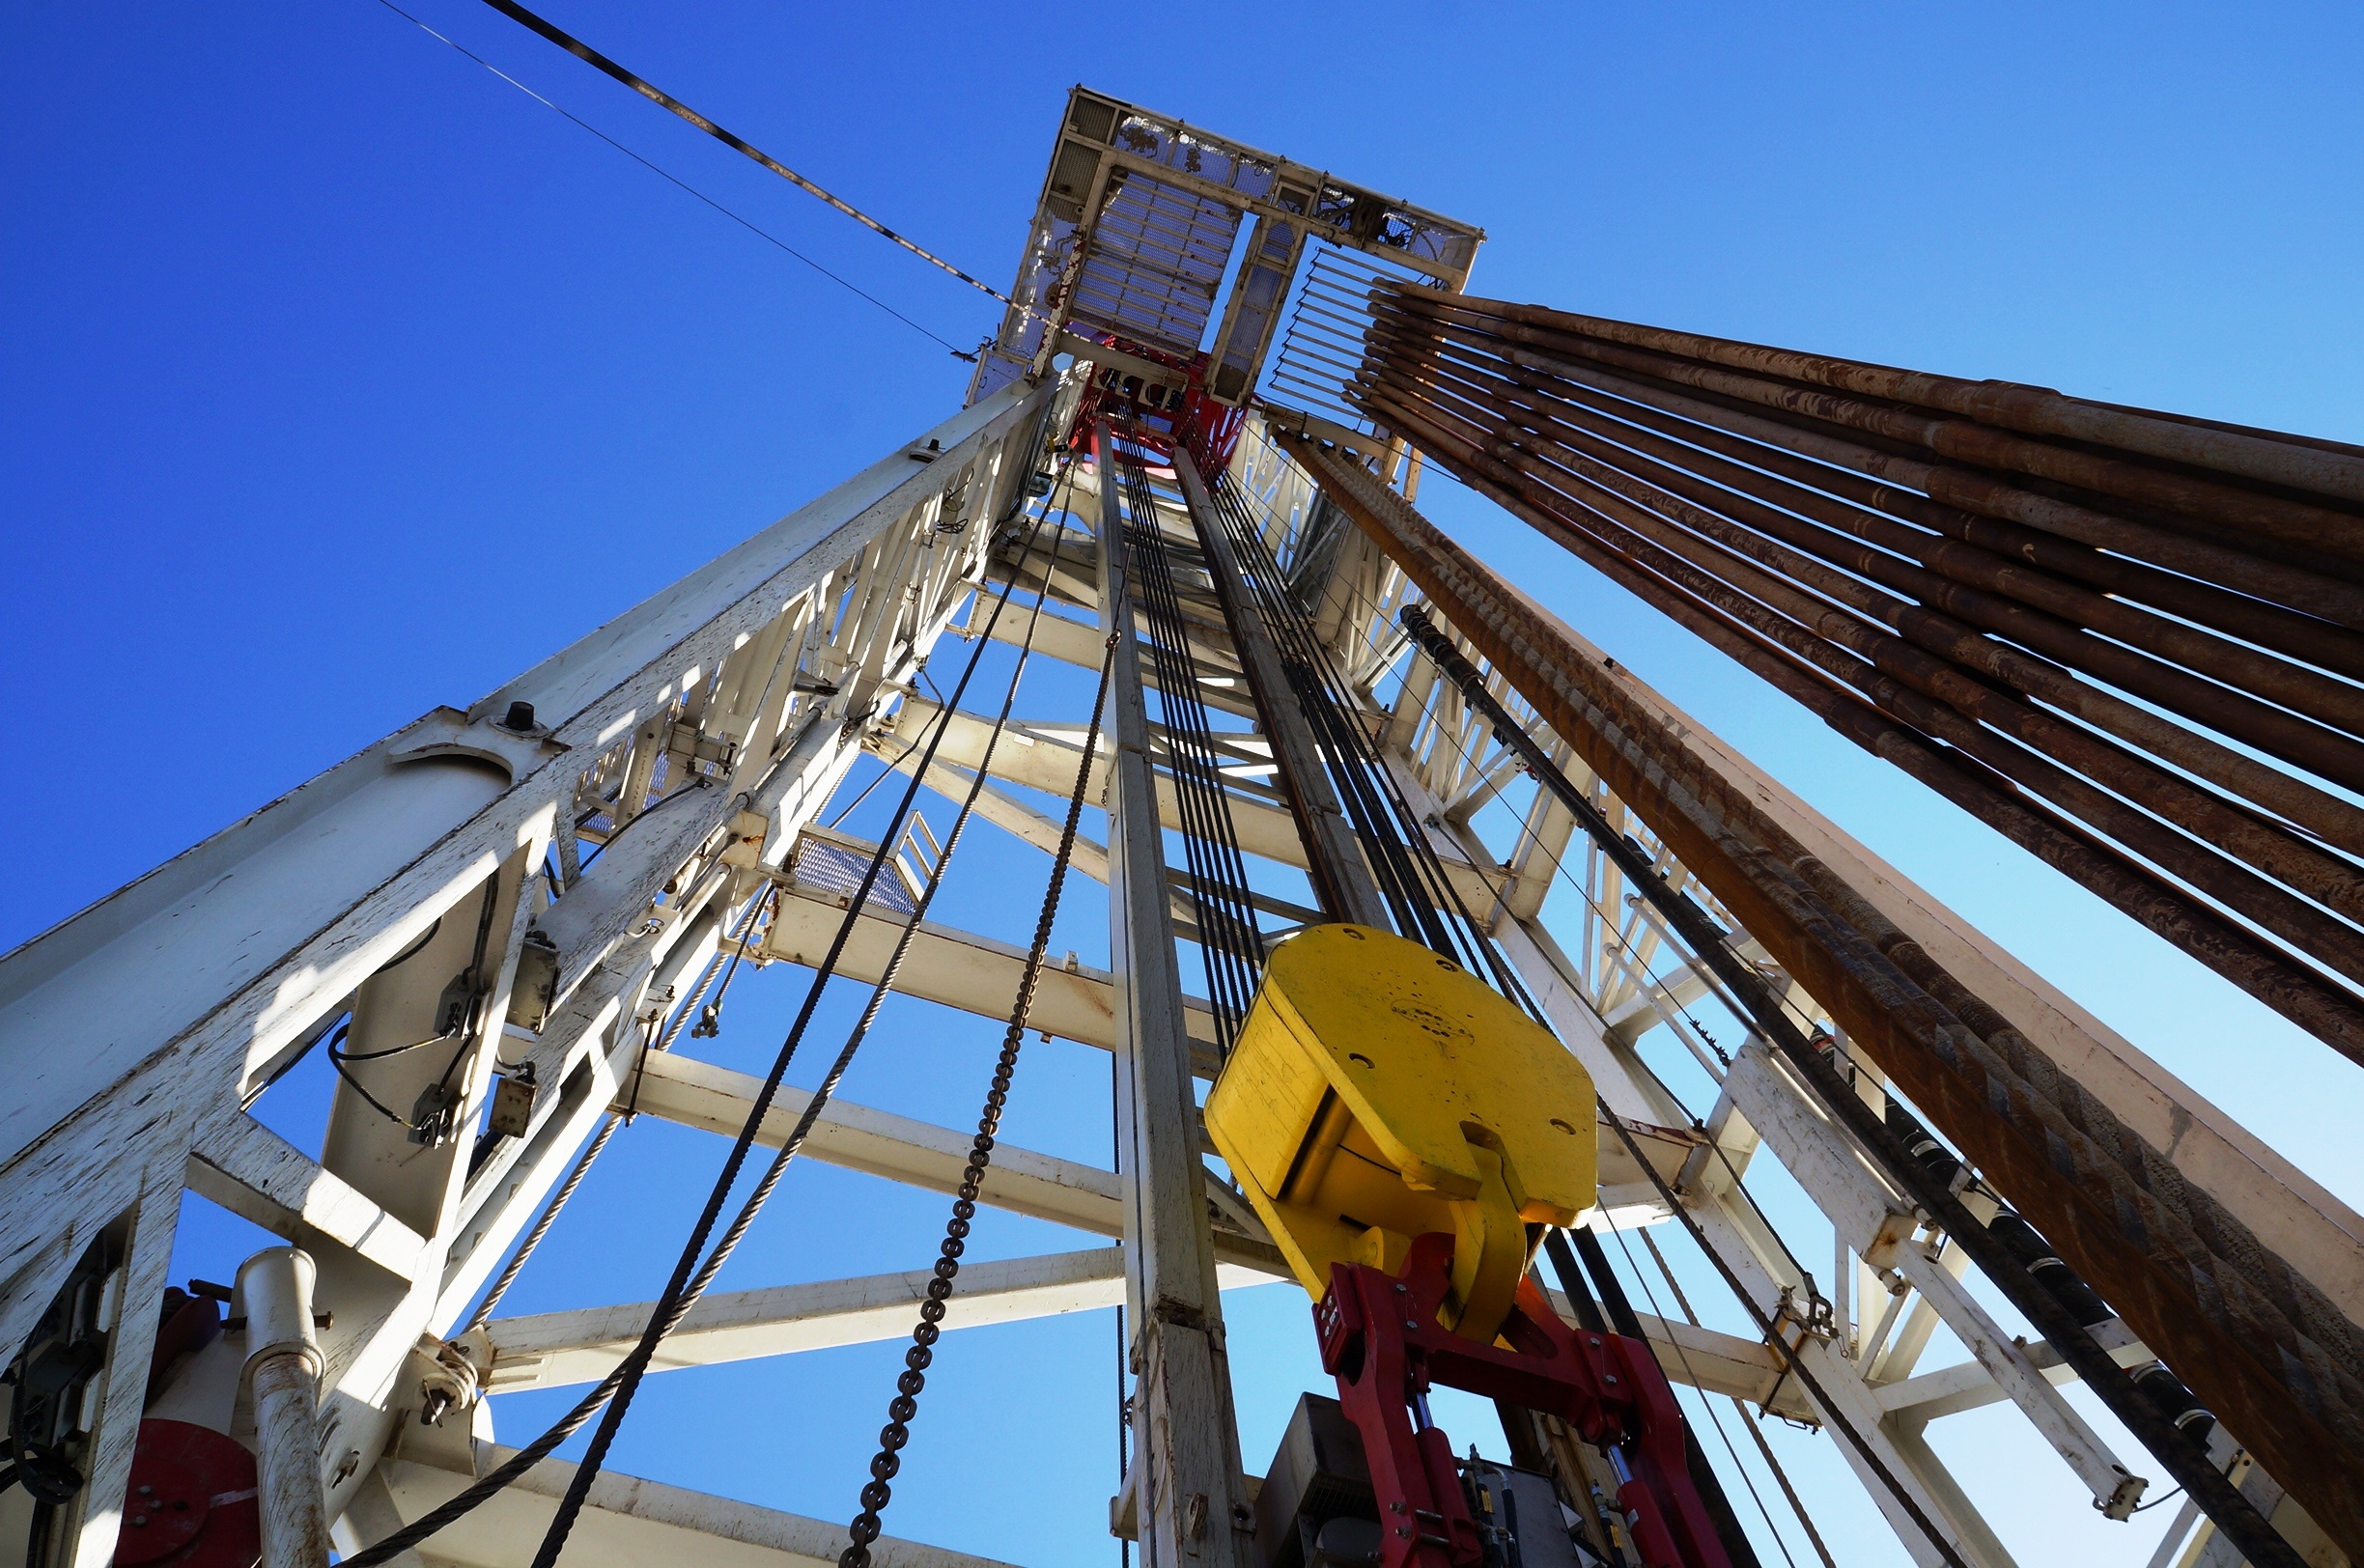
vehicle, mast, search, oil rig, natural gas, drilling rig